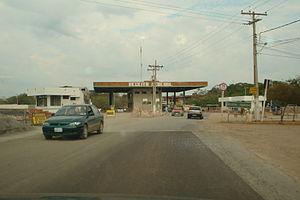
La frontière terrestre entre la Bolivie et le Brésil sépare les territoires du Brésil et ceux de la Bolivie. Elle commence à Corumbá, au Mato Grosso do Sul, et son términus est à Assis Brasil, en Acre.